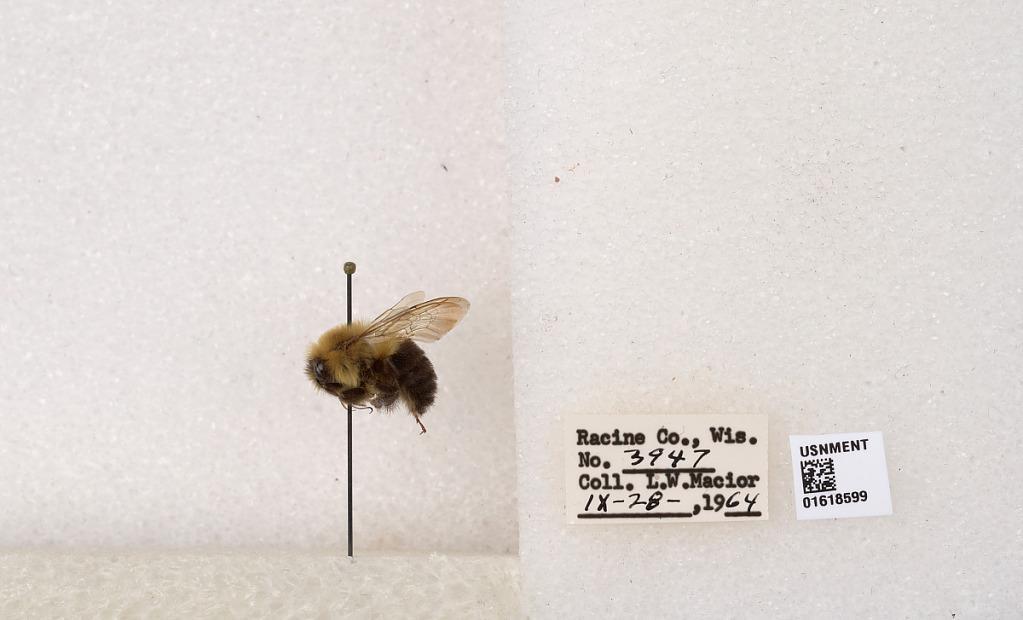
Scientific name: Bombus impatiens Cresson
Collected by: L. Macior
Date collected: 1964-9-28
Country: United States
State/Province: Wisconsin
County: Racine
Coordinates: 42.7299, -87.8123